House (1977 film)

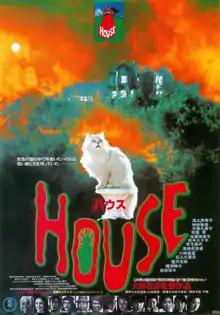
Theatrical release poster

is a 1977 Japanese comedy horror film directed and produced by Nobuhiko Obayashi. It is about a schoolgirl traveling with her six friends to her ailing aunt's country home, where they come face to face with supernatural events as the girls are, one by one, devoured by the home. It stars mostly amateur actors, with only Kimiko Ikegami and Yōko Minamida having any notable previous acting experience. The musical score was performed by the rock band Godiego.